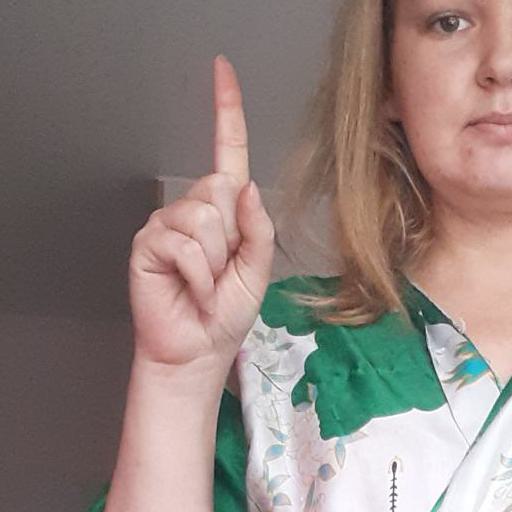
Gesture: one